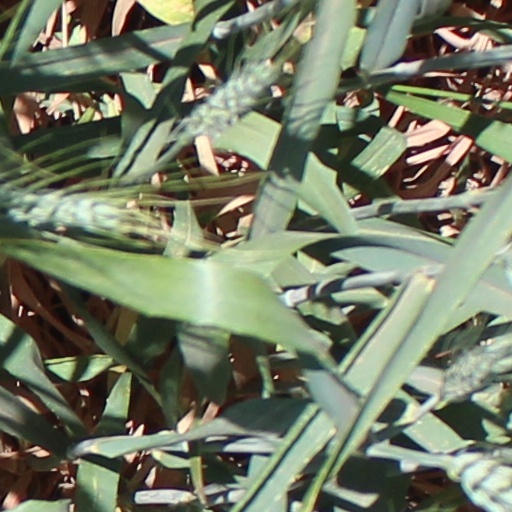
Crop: wheat